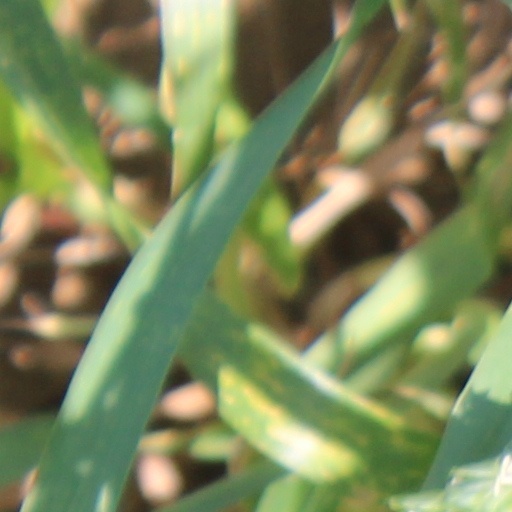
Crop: wheat